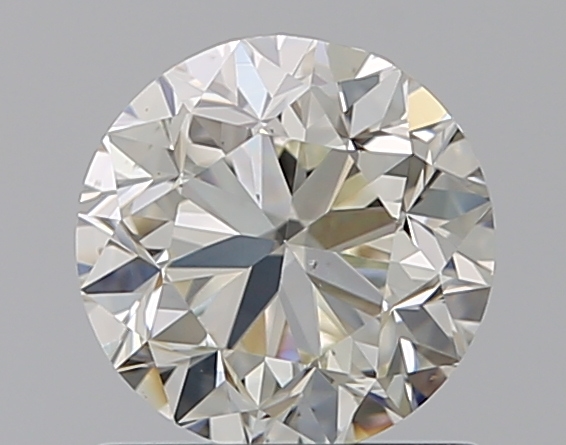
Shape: round
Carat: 0.9
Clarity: VS2
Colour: K
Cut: GD
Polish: EX
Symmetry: VG
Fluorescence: N
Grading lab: GIA
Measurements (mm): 5.88 x 5.93 x 3.92